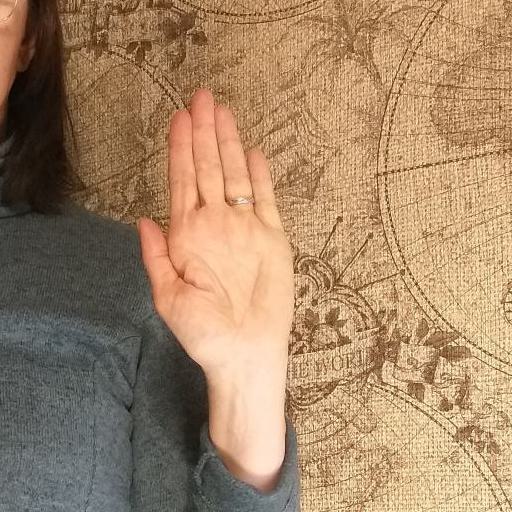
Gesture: stop